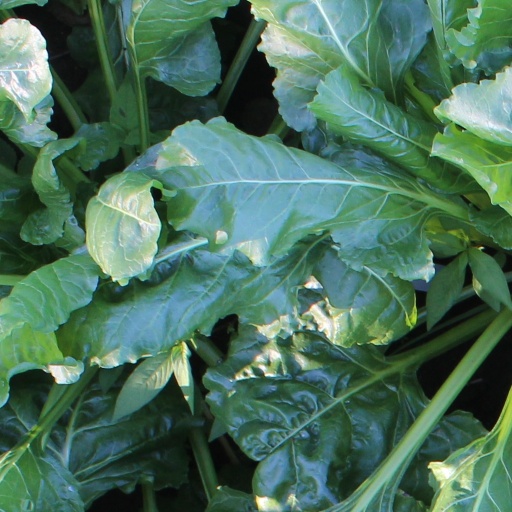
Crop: sugar beet